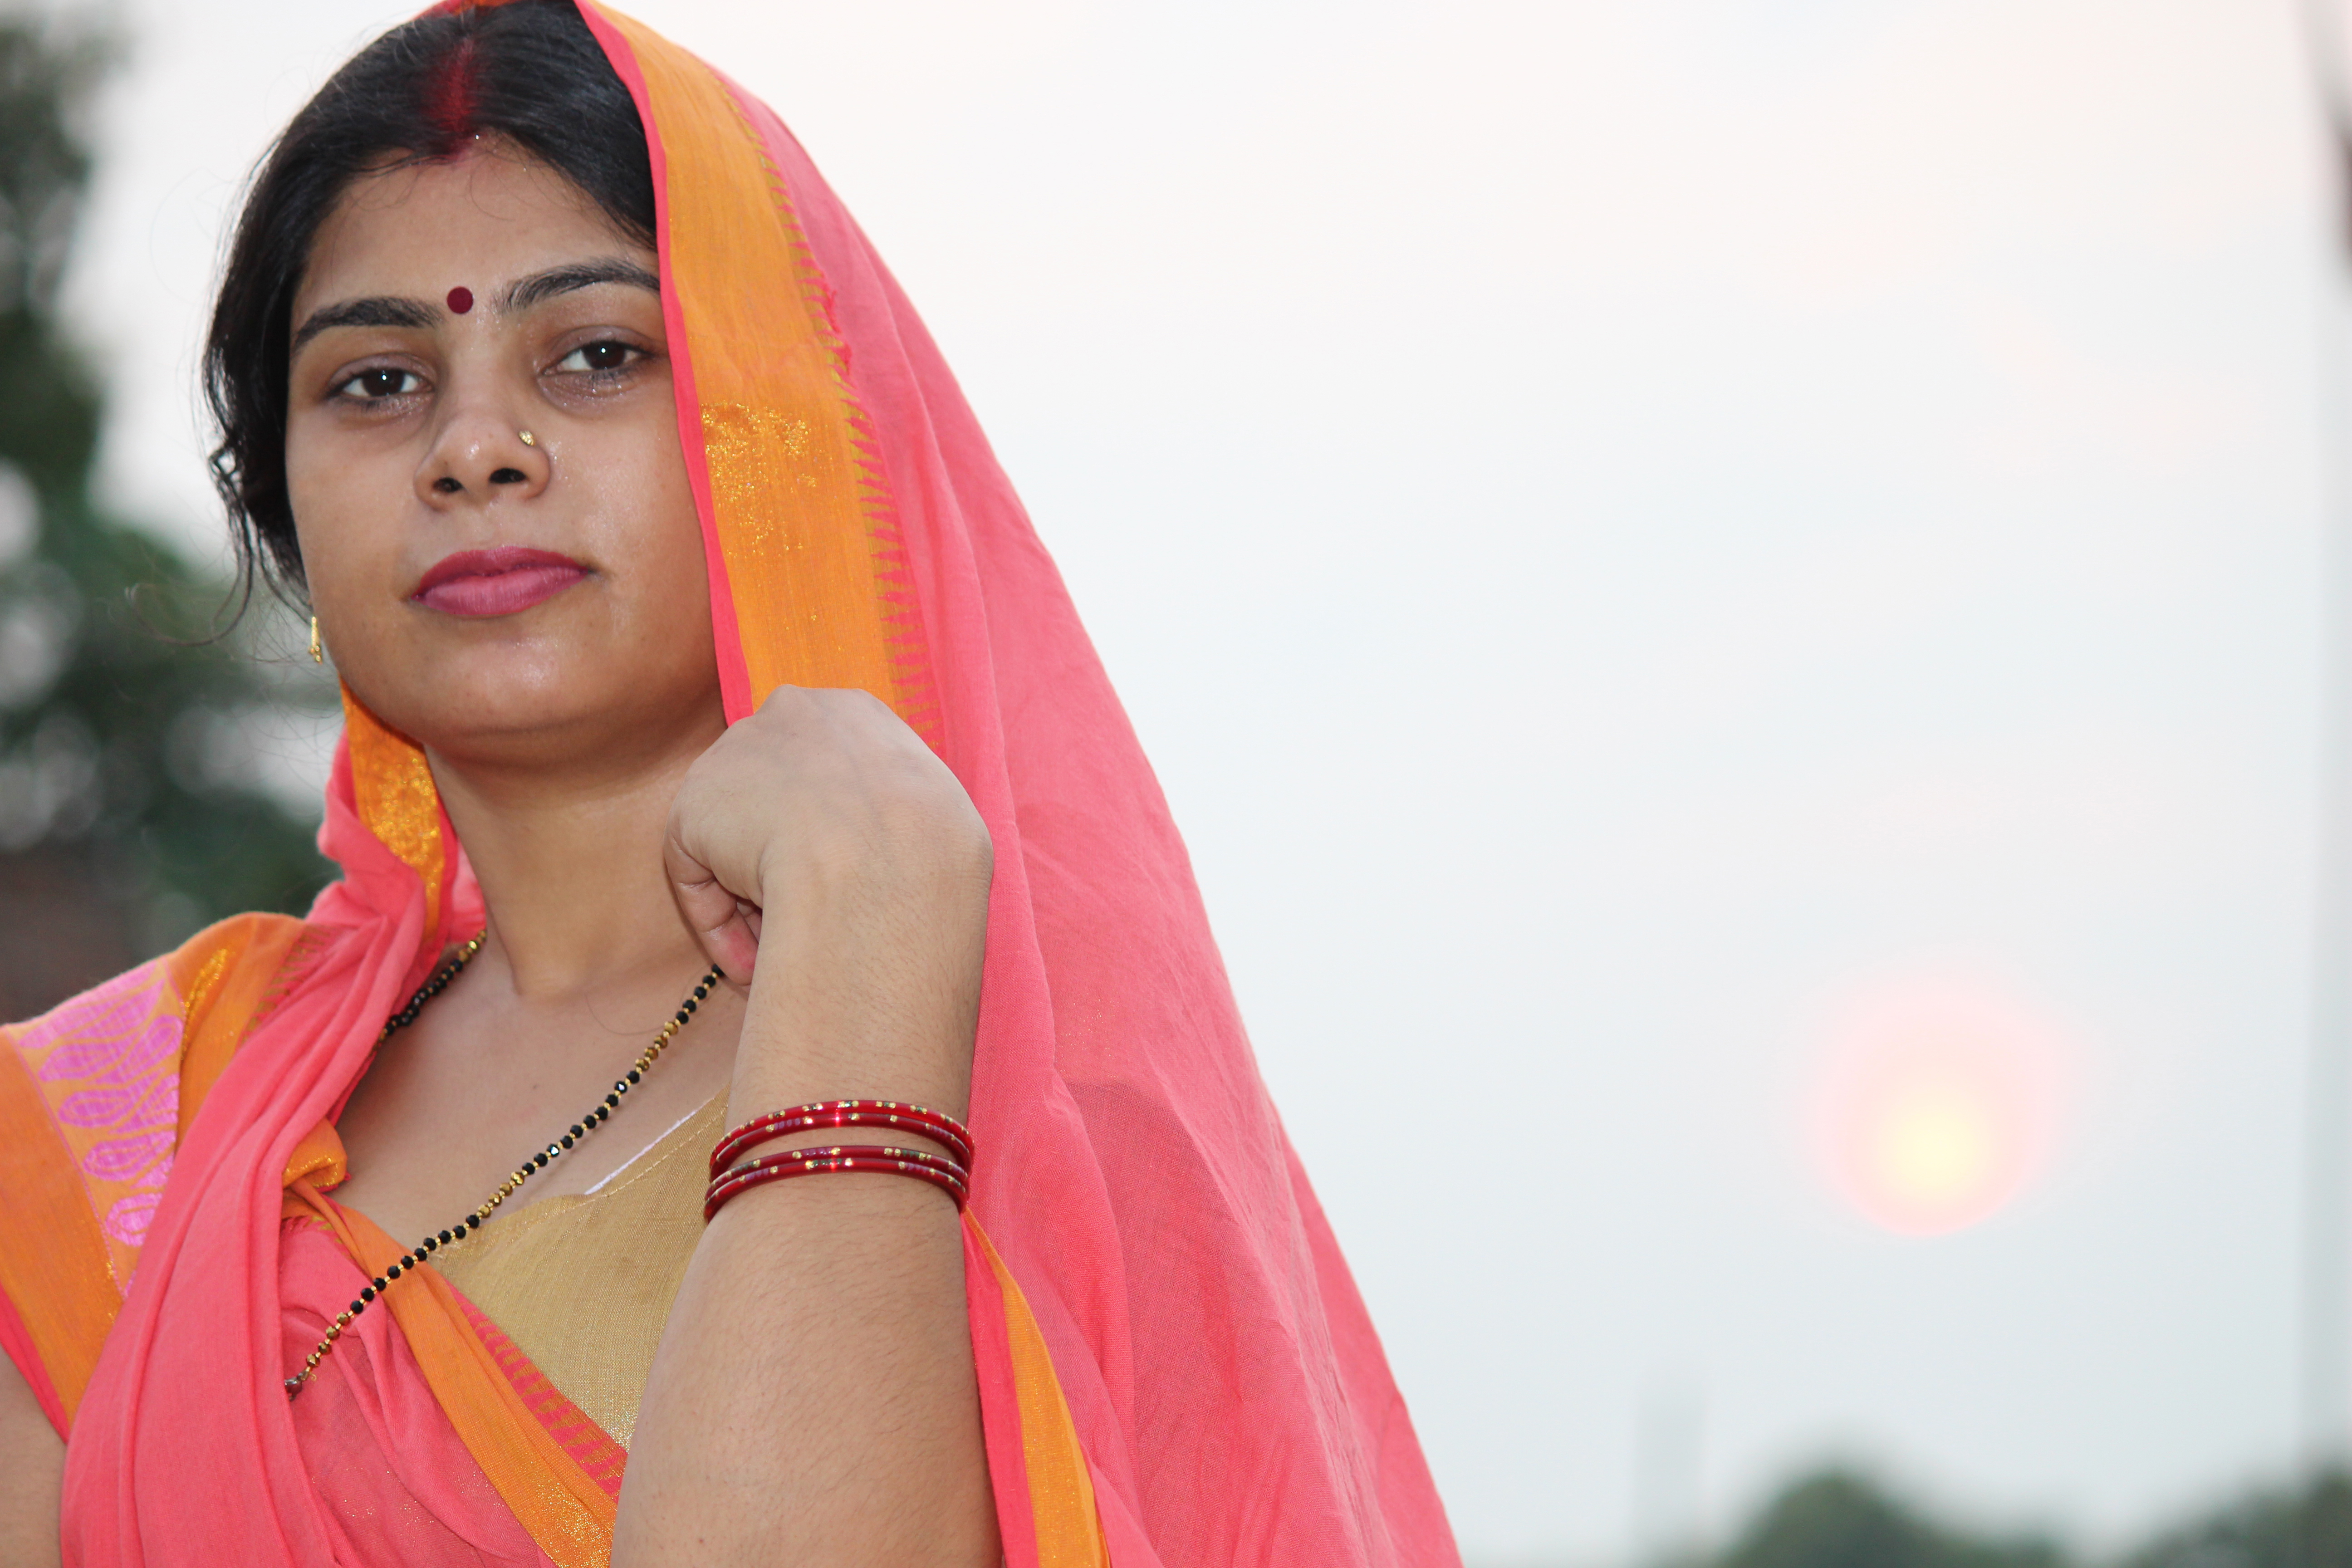
Sunita Bharti, actress, theater, director, indian, woman, face, white, pink, skin, red, lady, beauty, yellow, sari, lip, forehead, eye, photography, tradition, close up, smile, fun, photo shoot, temple, black hair, peach, model, fashion accessory, happy